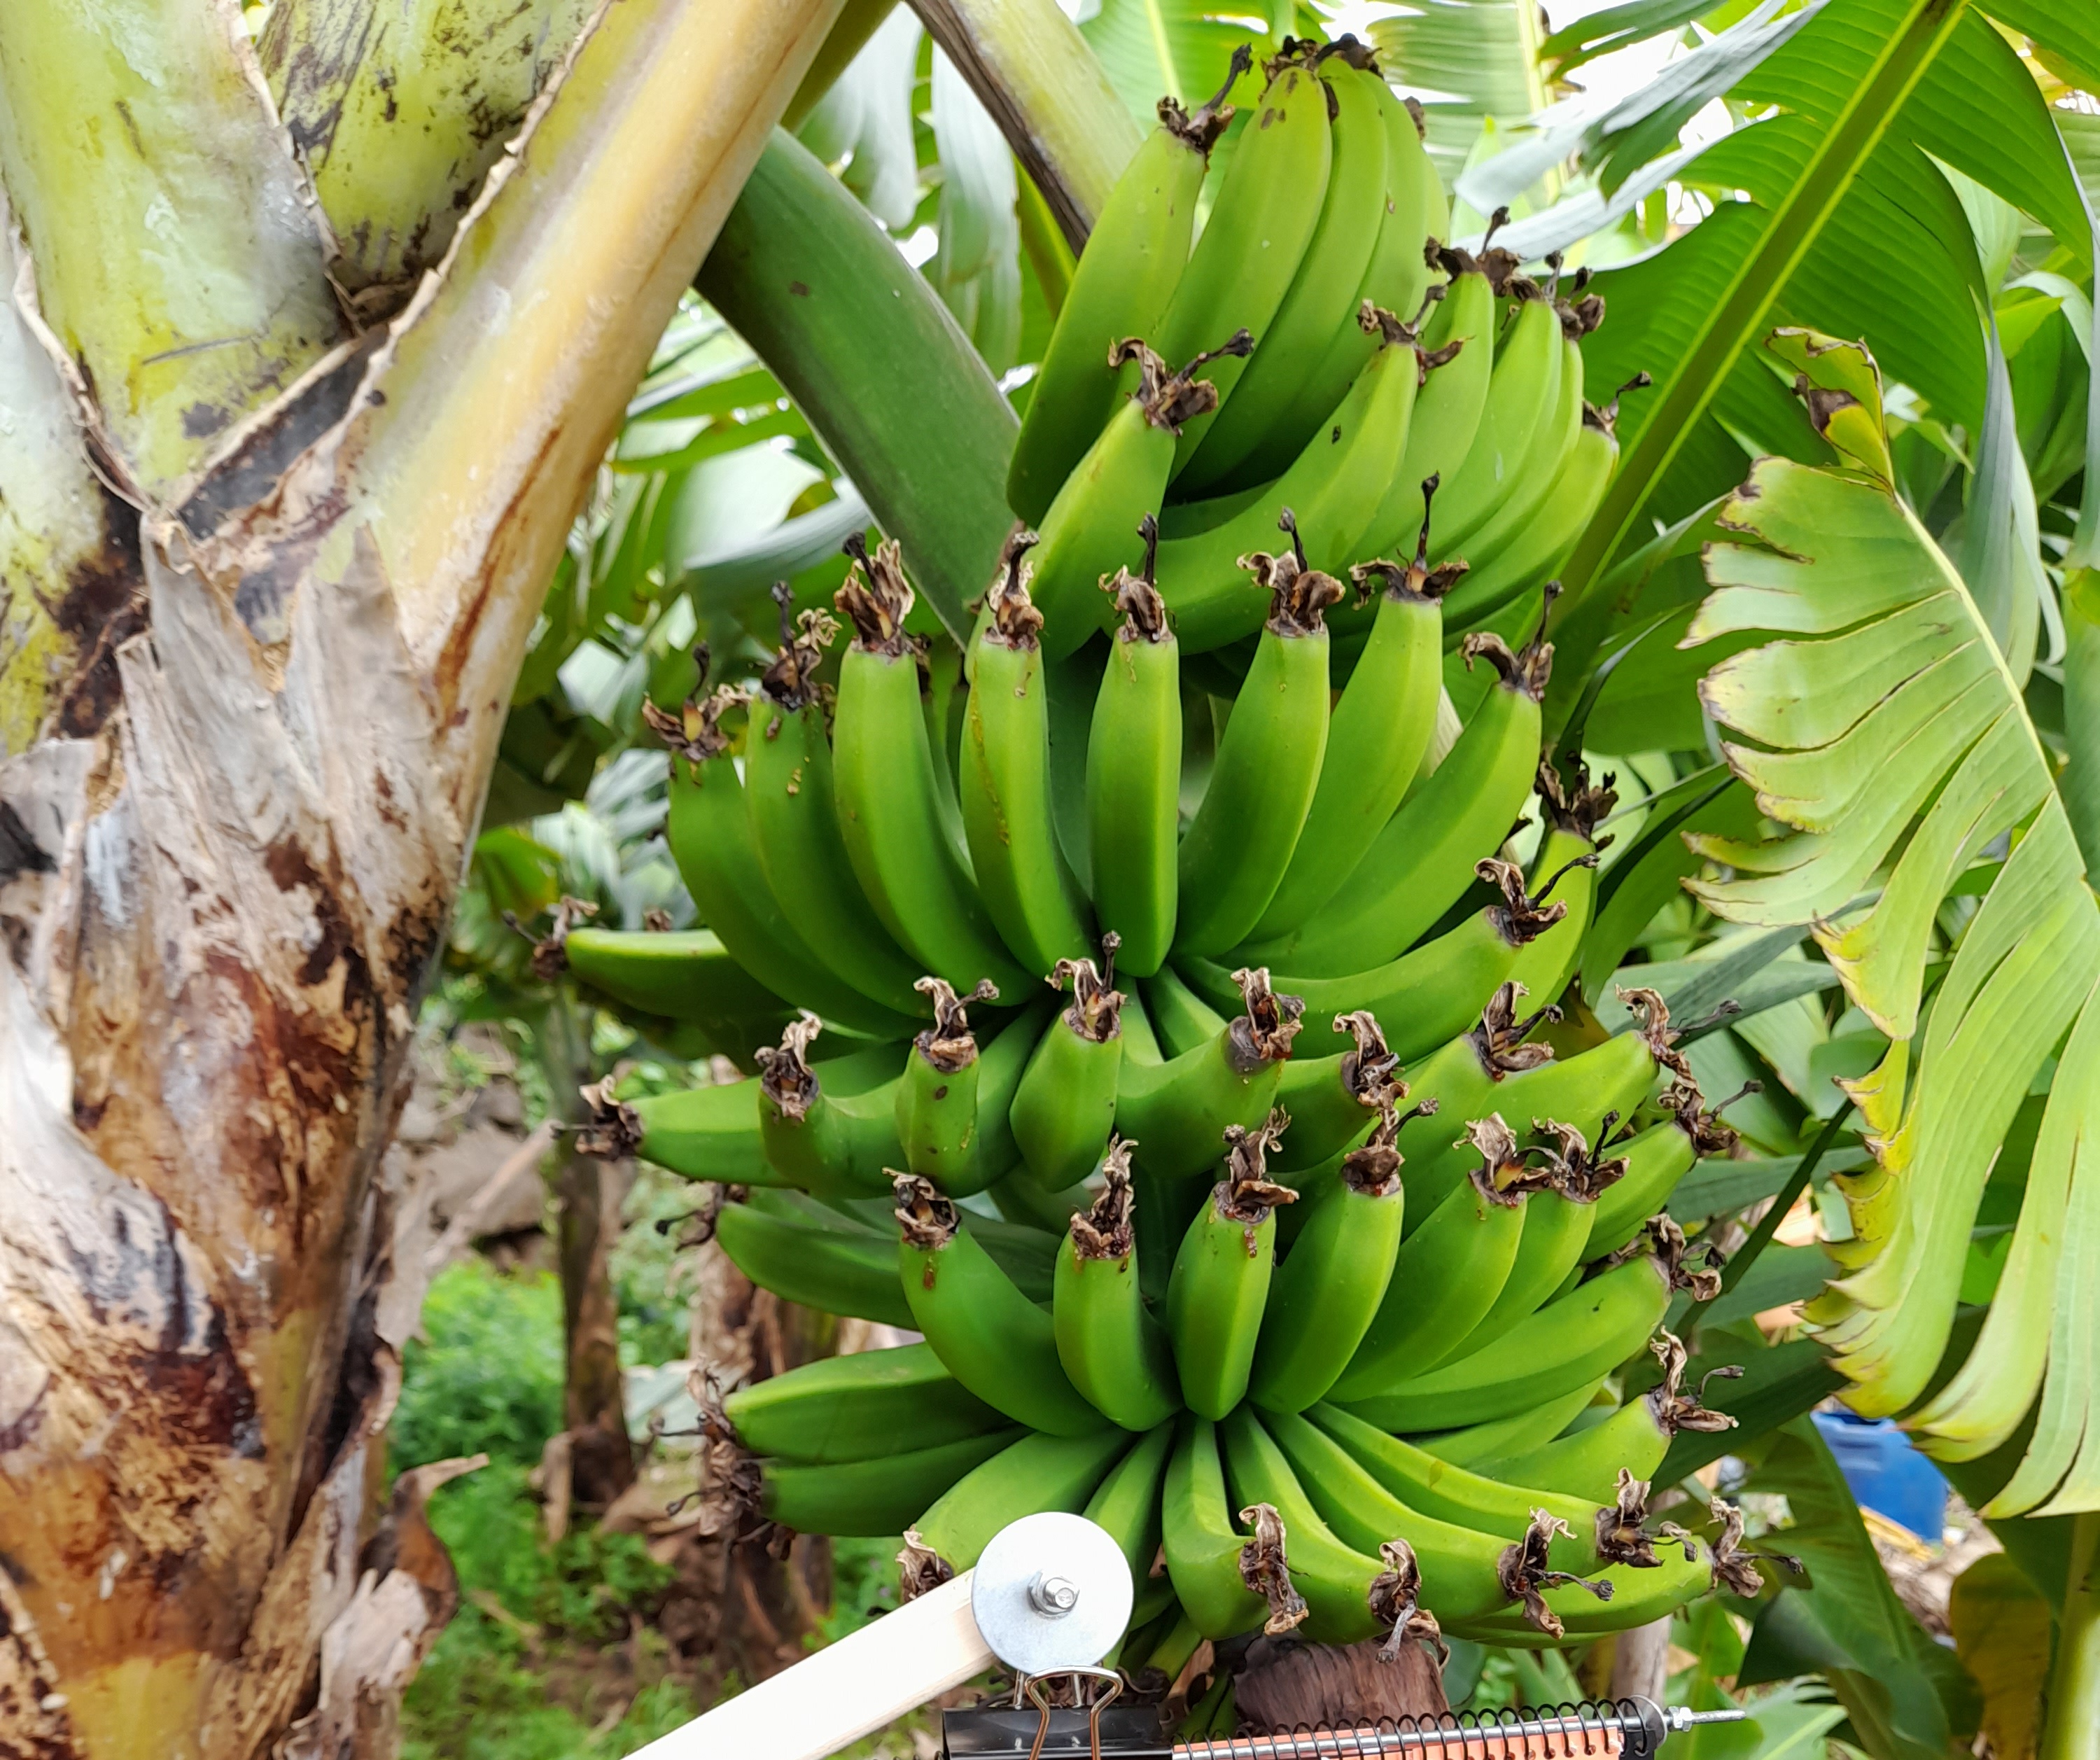
Label: Keep